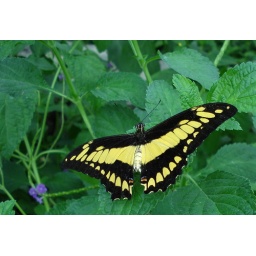
This was taken on Memorial Day 2008 at the butterfly house in Faust Park, St. Louis, MO.